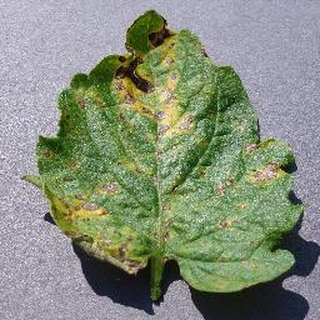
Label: tomato_septoria_leaf_spot